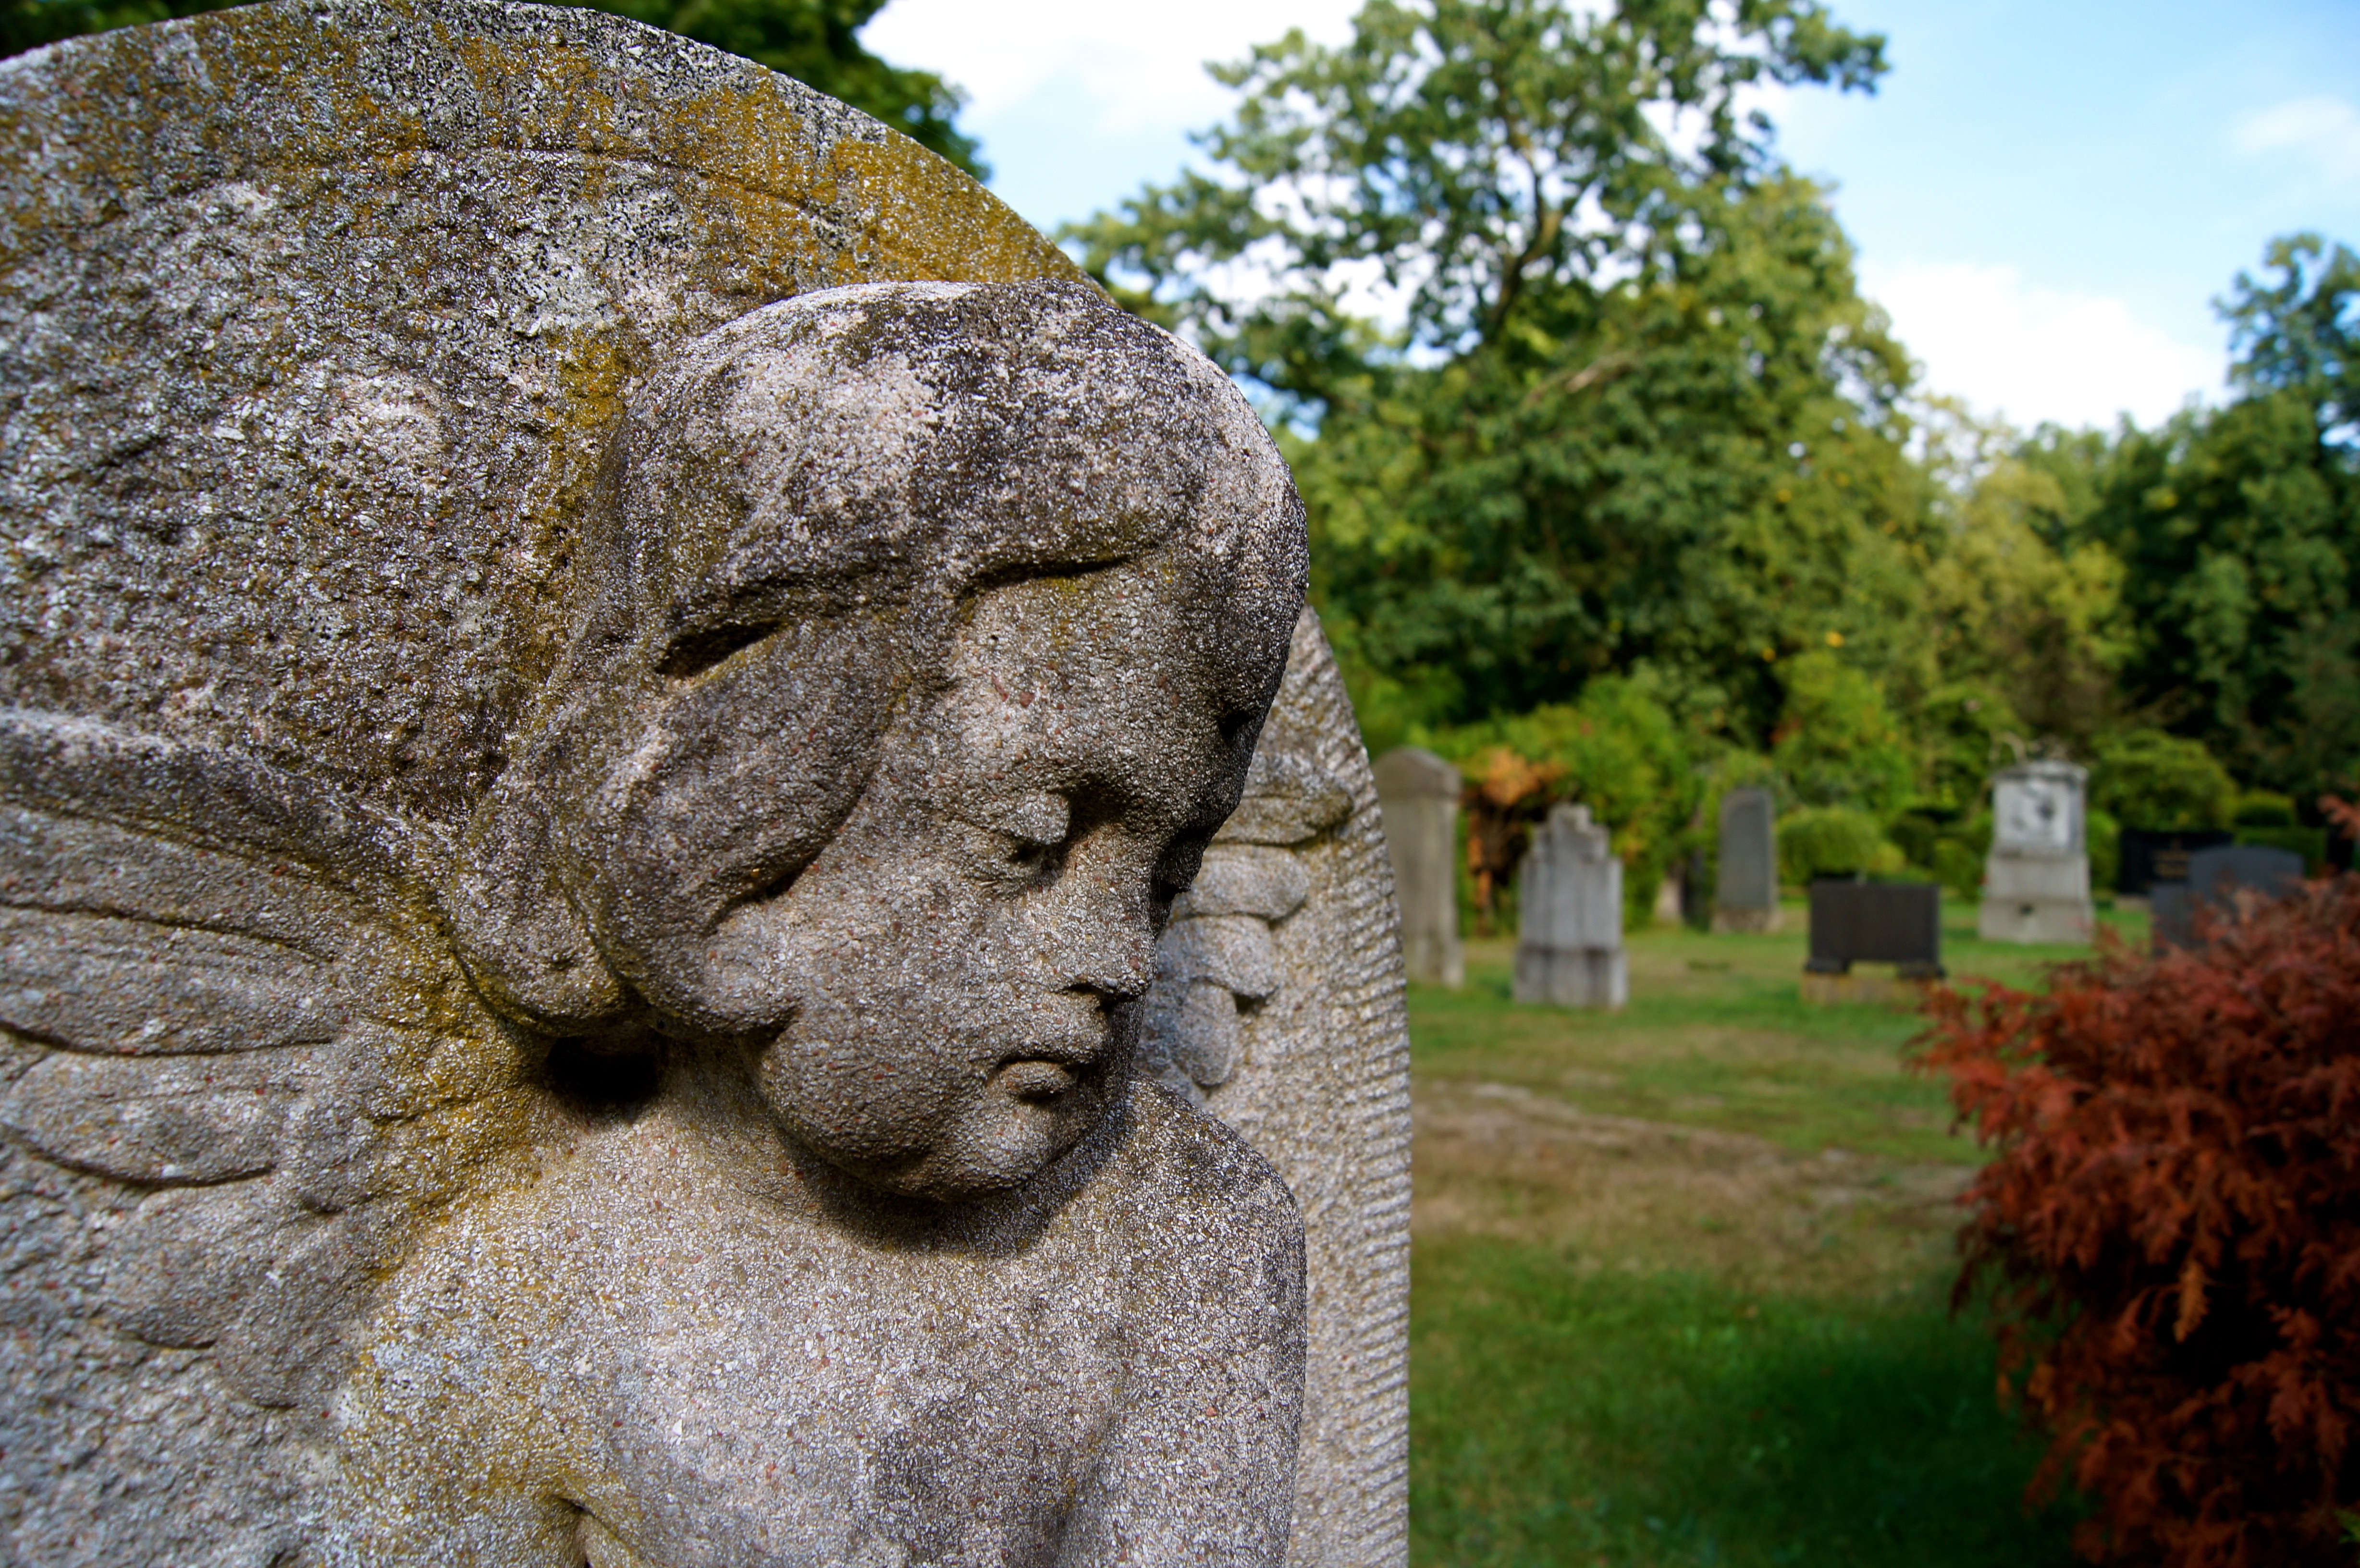
rock, view, old, stone, monument, statue, cemetery, grave, sad, face, sculpture, angel, art, temple, carving, mood, historically, mourning, sepulchre, ancient history